Anoop Misra

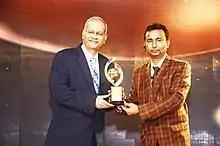
Dr. Anoop Misra with Pharma Leaders Founder Chairman Satya Brahma receiving the coveted honor.

Misra graduated in medicine (MBBS) from the All India Institute of Medical Sciences Delhi (AIIMS) and continued his studies there to secure an MD in Internal Medicine. He has worked in many known medical institutions in the US and in India as a consultant or as a faculty member. In the US, he worked as a member of faculty at the Department of Endocrinology and Human Nutrition of the University of Texas Southwestern Medical Center and as a Fellow of the World Health Organization at Department of Diabetes and Cardiovascular Risk of the Royal Free Hospital, UK. In India, he worked as an adjunct faculty at the Indian Institute of Advanced Research, Gandhinagar, before shifting to New Delhi, to the All India Institute of Medical Sciences Delhi where he worked for 10 years and was the Head of Diabetes and Metabolism Group as well as the Clinical Pharmacology Unit when he moved to the Fortis Rajan Dhall Hospital as the Director of the Department of Diabetes and Metabolic Diseases.